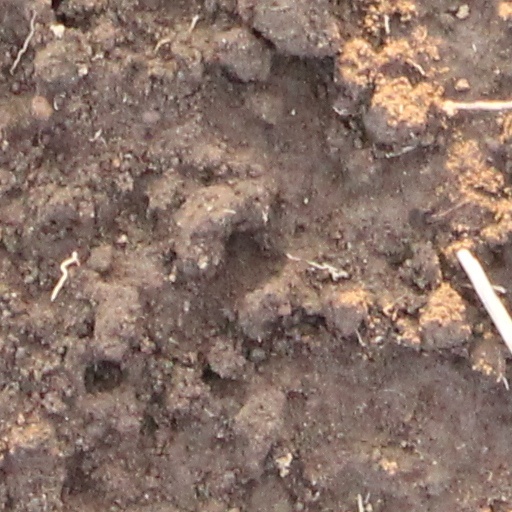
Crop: wheat